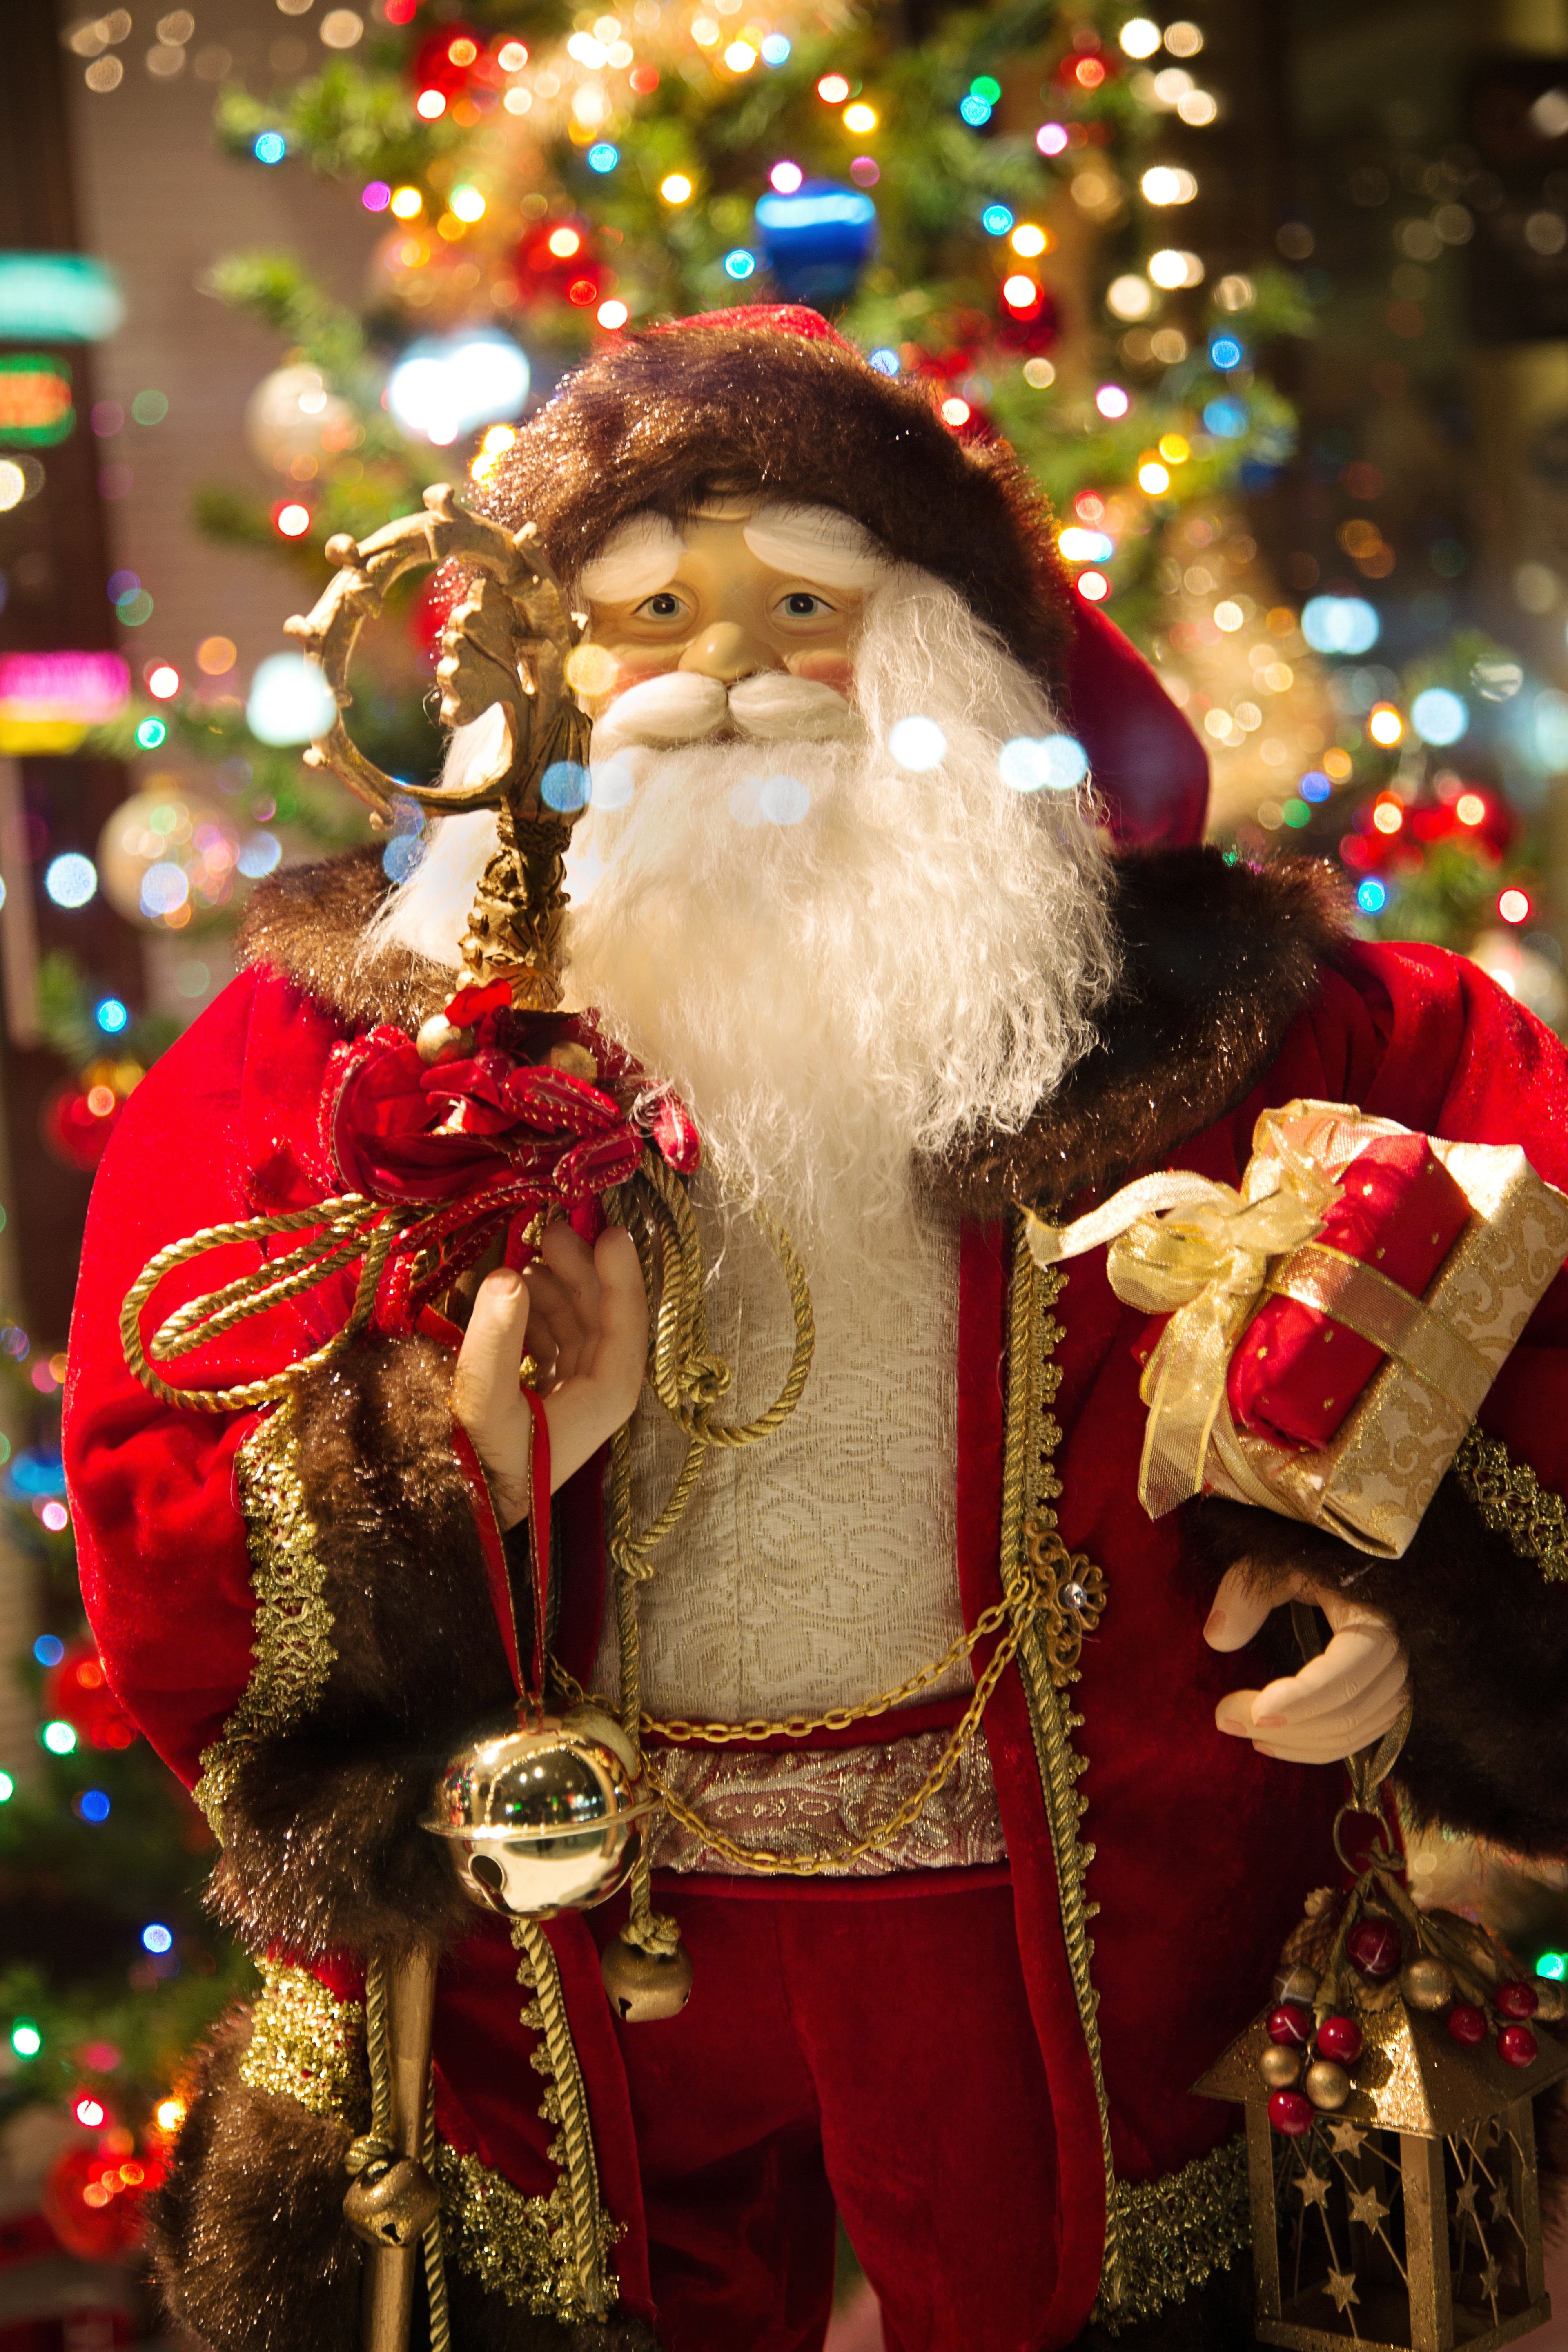
holiday, christmas, santa, christmas decoration, event, december, claus, xmas, santa claus, old fashioned